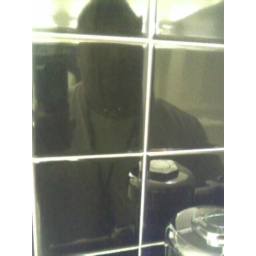
Reflecto blogged the wall in the bathroom too SCORE